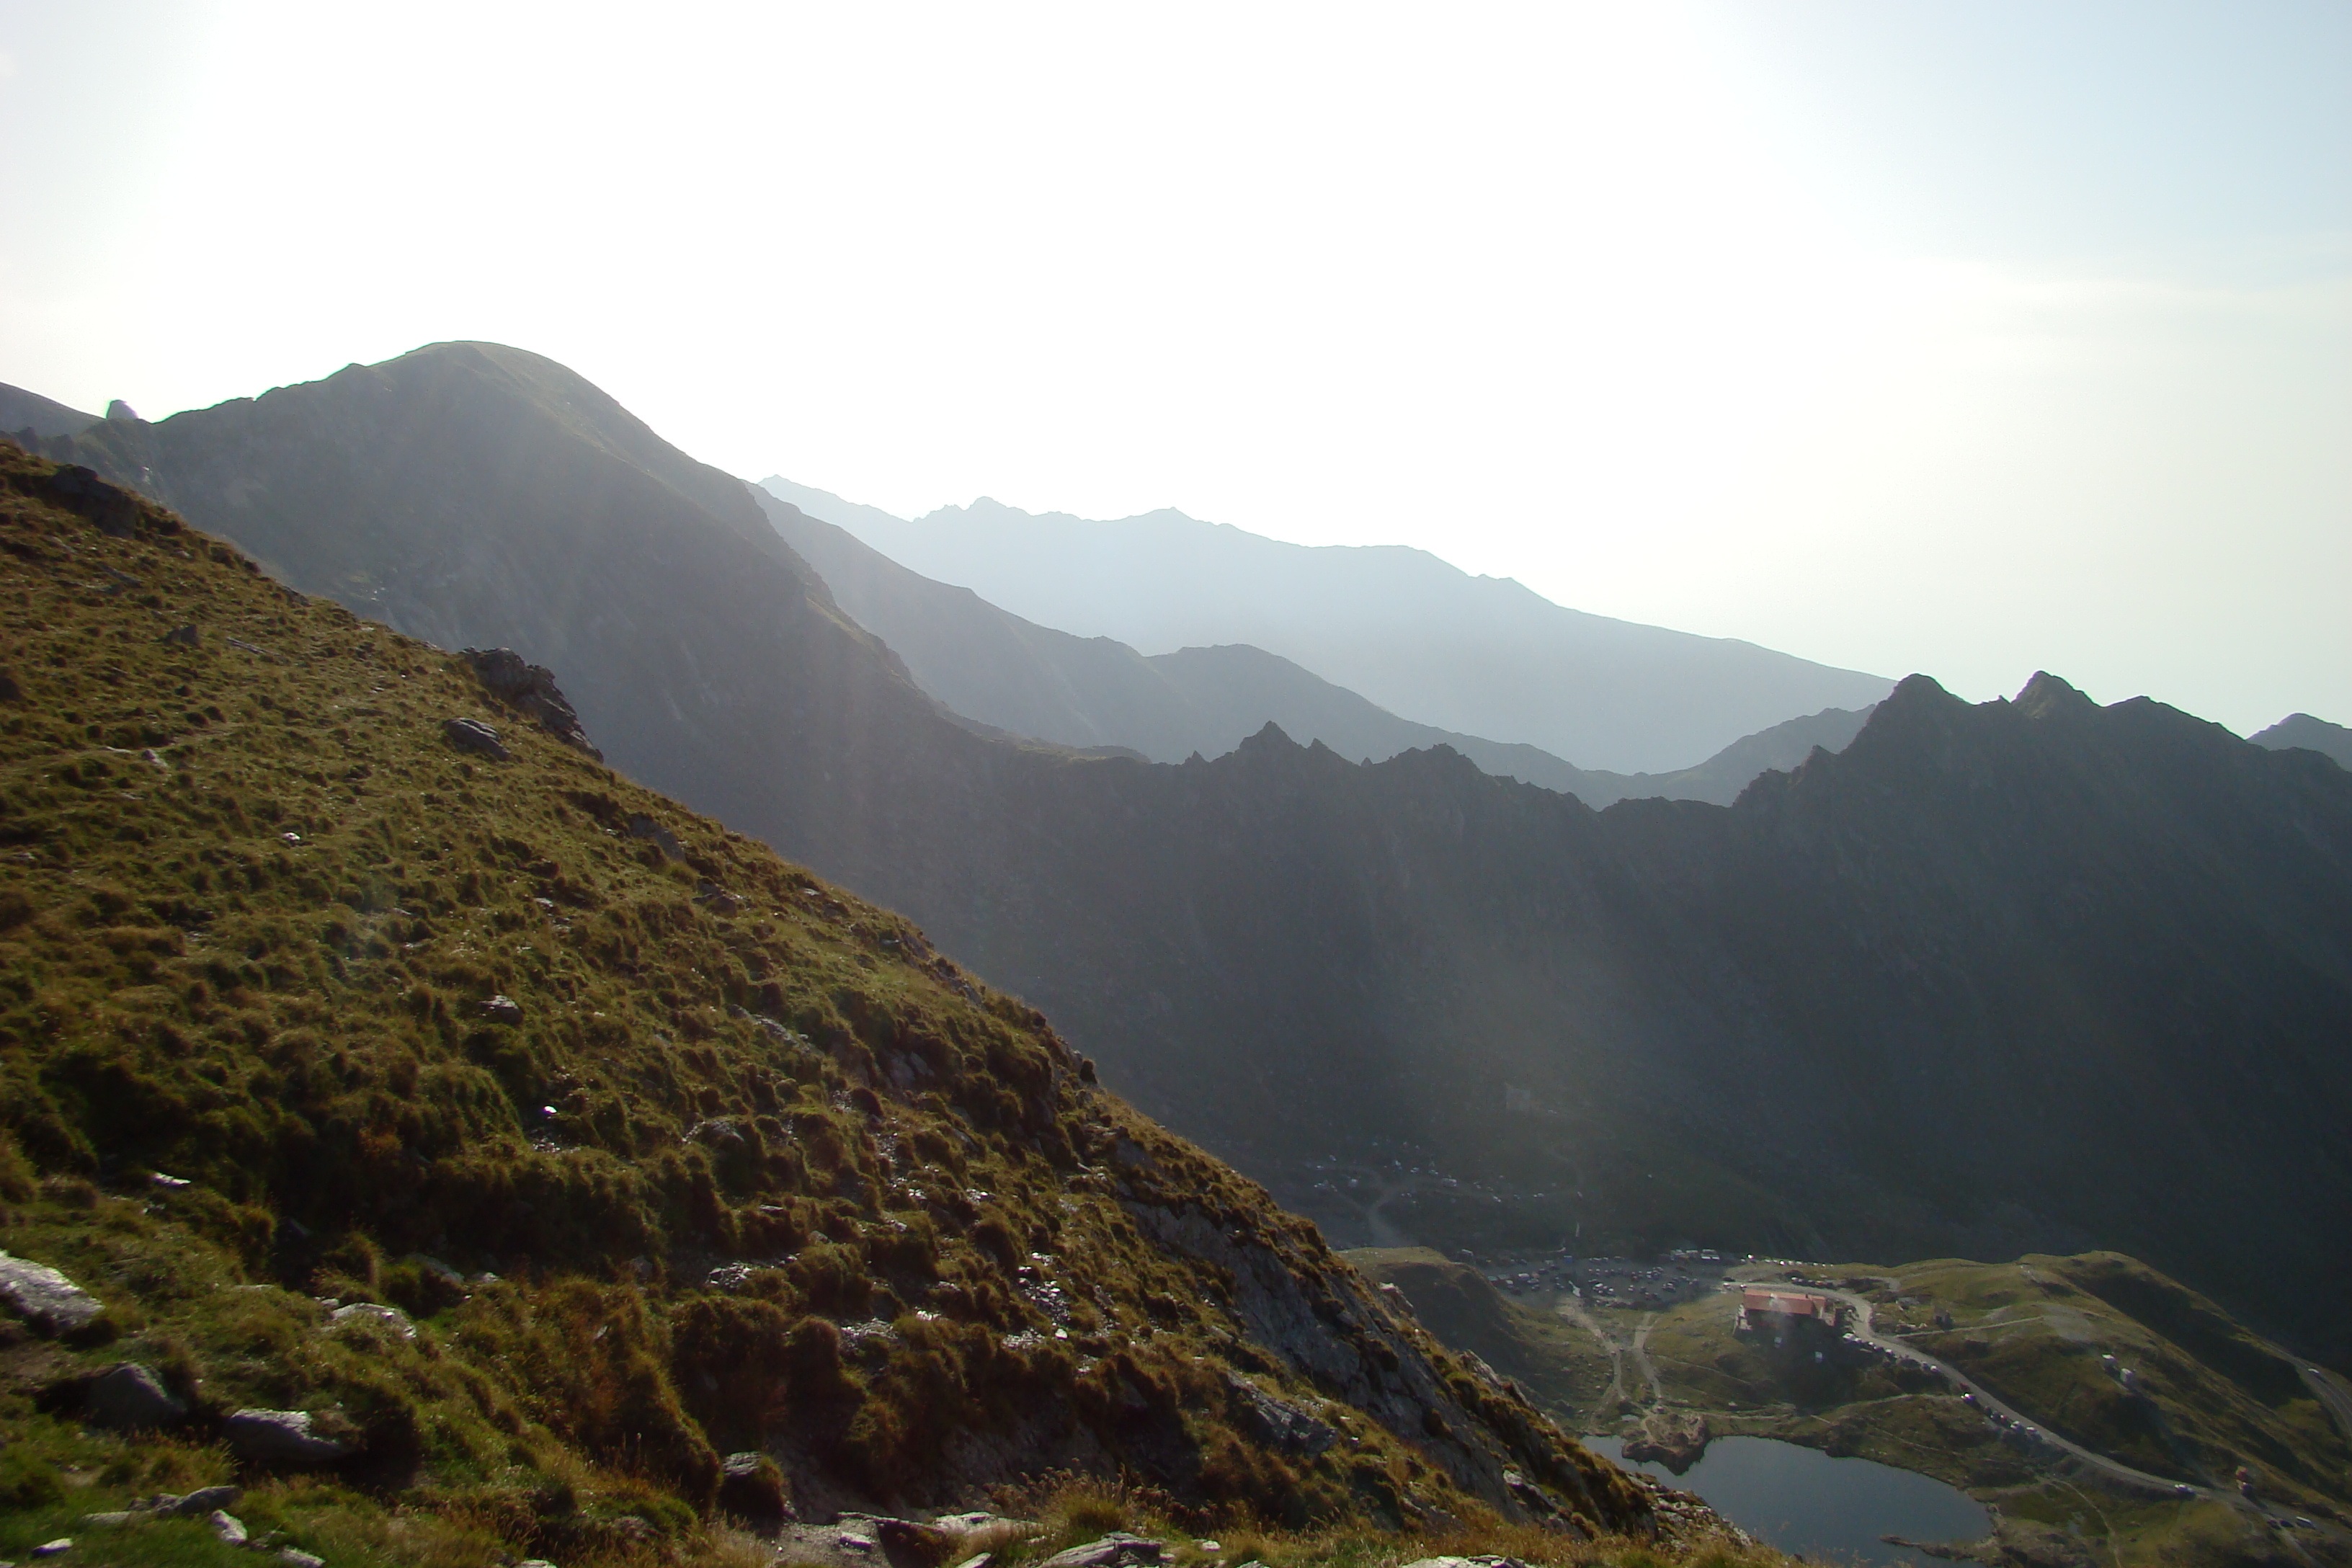
landscape, nature, outdoor, rock, wilderness, silhouette, walking, mountain, people, sky, sunset, hiking, sunlight, hill, lake, adventure, peak, valley, mountain range, travel, high, backpacker, climbing, climber, freedom, extreme, mountain climbing, ridge, summit, mountain landscape, mountain climber, mountaineer, alps, plateau, fell, top, success, achievement, landform, mountain pass, climbing mountain, geographical feature, atmospheric phenomenon, mountainous landforms, man sport